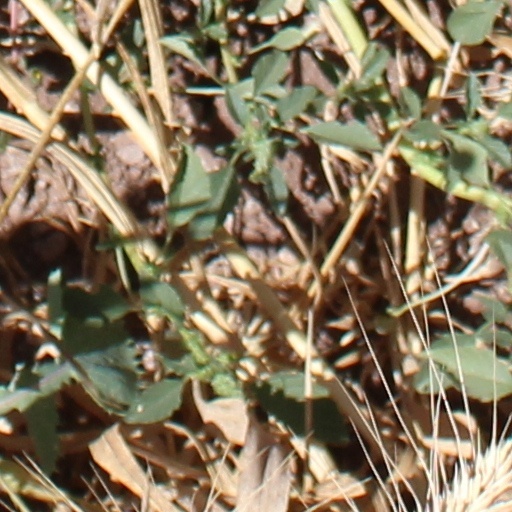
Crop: wheat